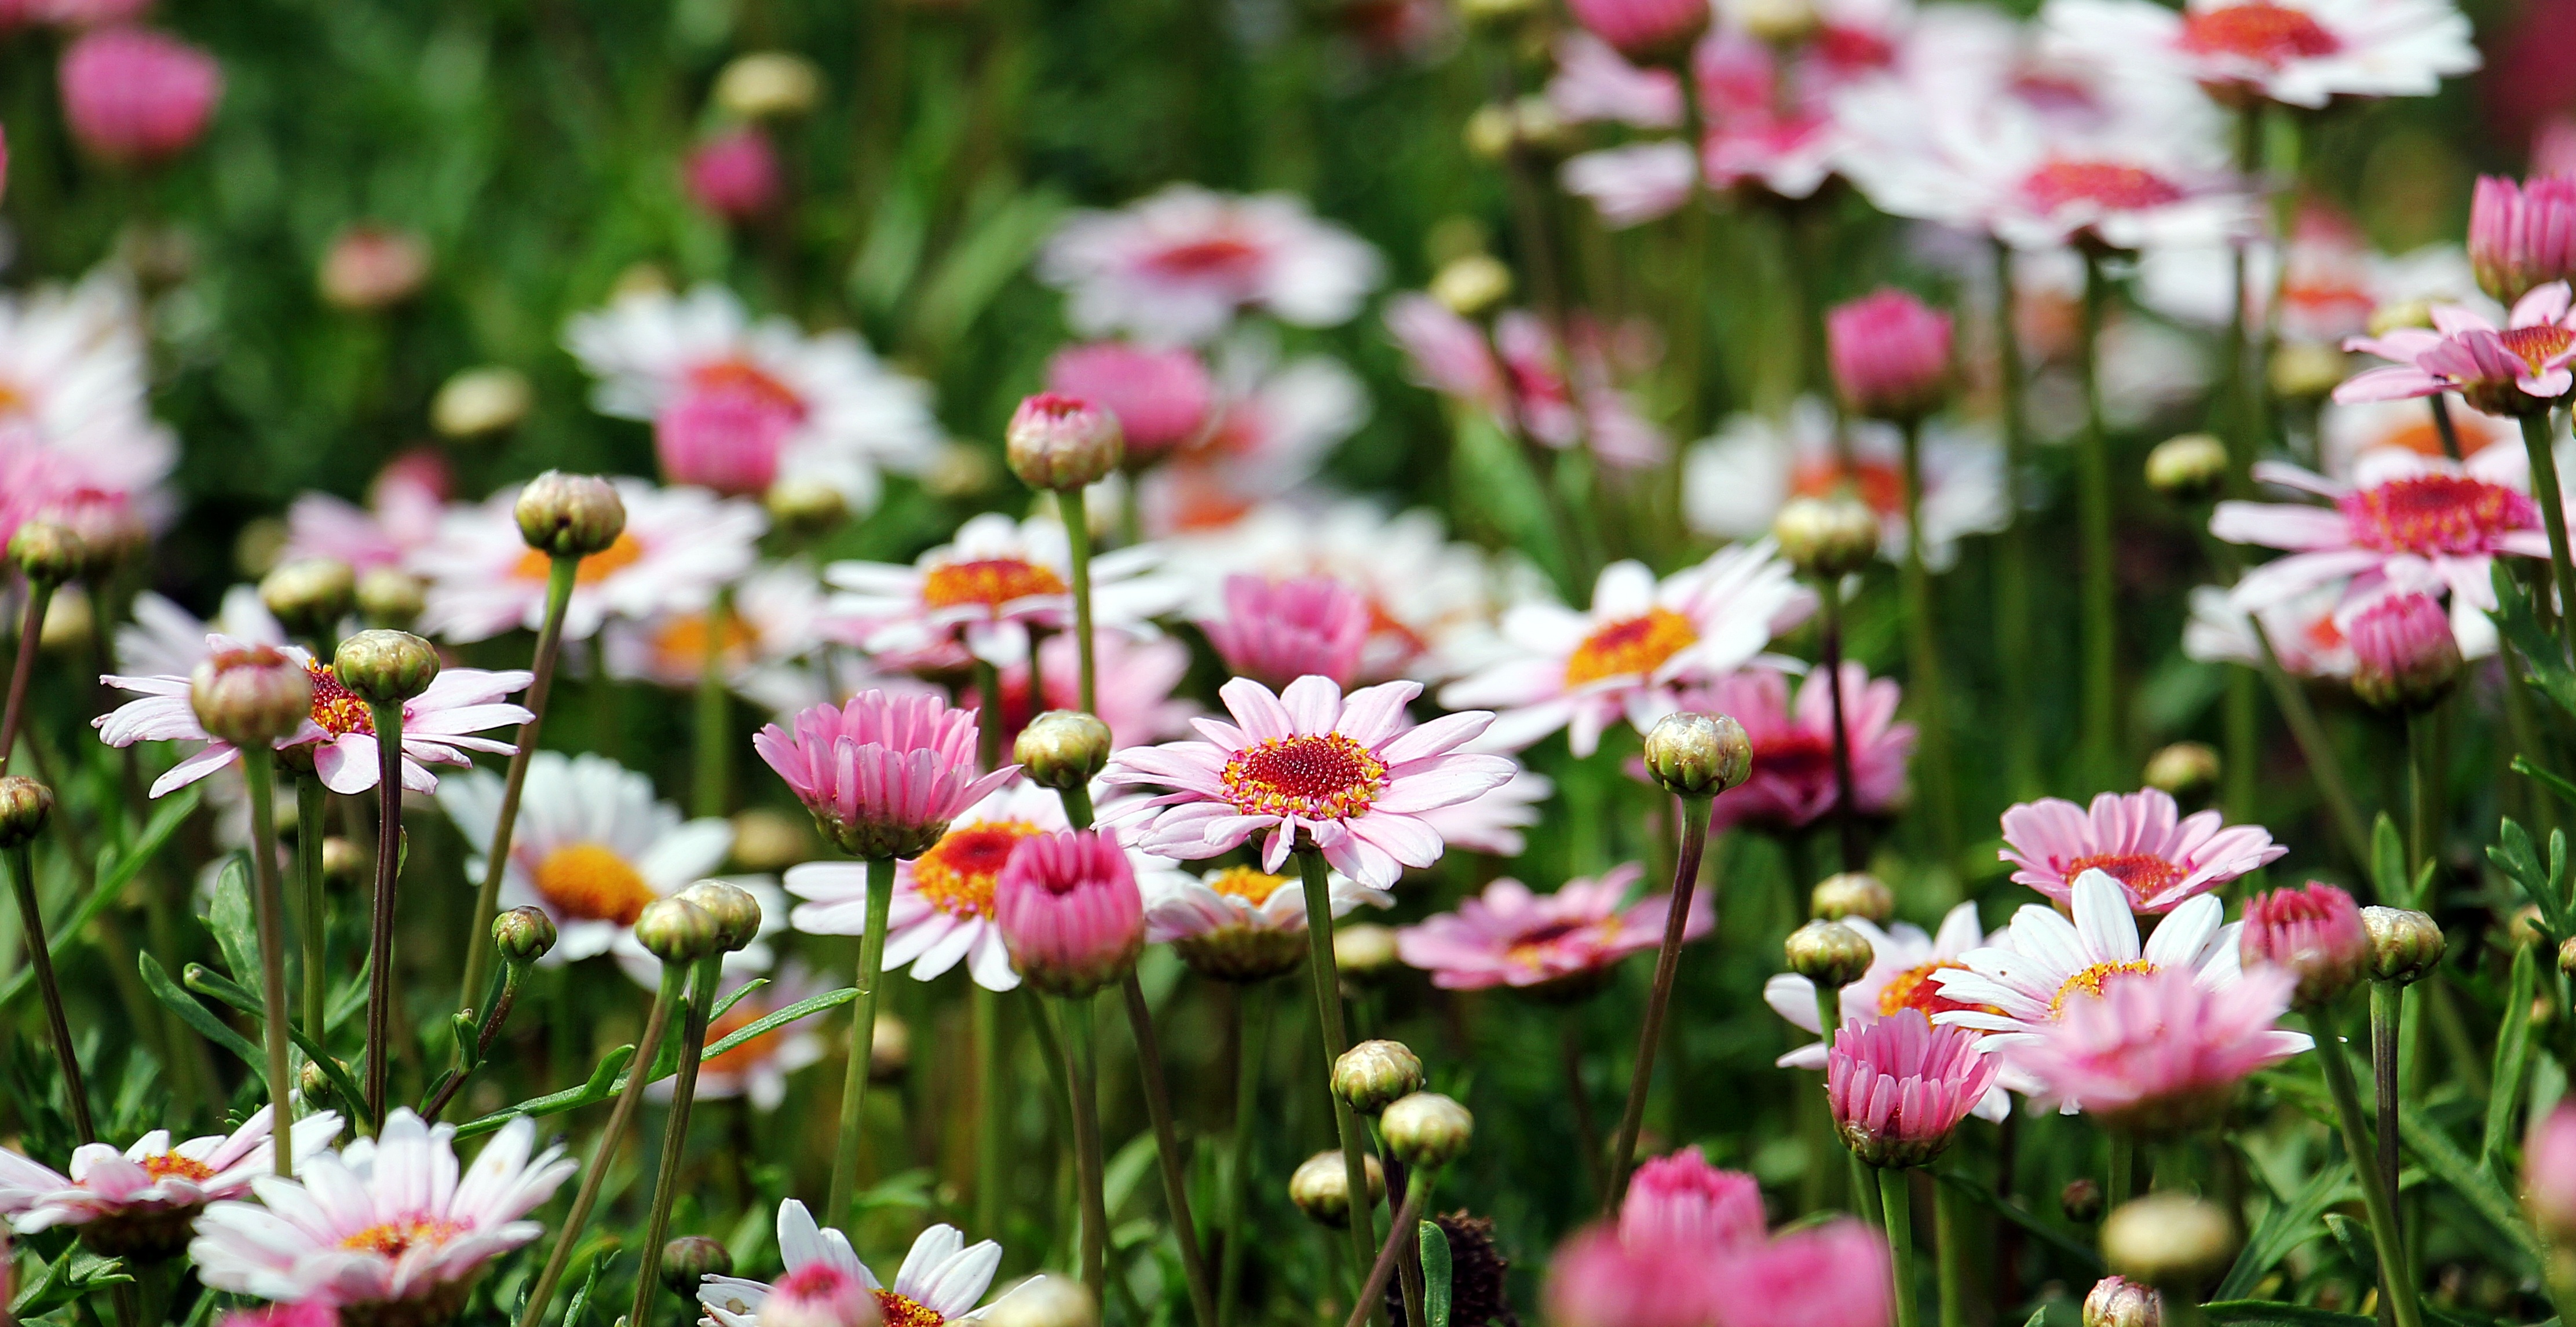
nature, grass, plant, field, lawn, meadow, sweet, flower, petal, bloom, summer, daisy, rose, park, botany, garden, pink, close, flora, wildflower, flowers, bed, beautiful, bud, flower garden, marguerite, ornamental plant, flowering plant, daisy family, argyranthemum frutescens, tree daisy, pink daisy, annual plant, land plant, marguerite daisy, garden cosmos